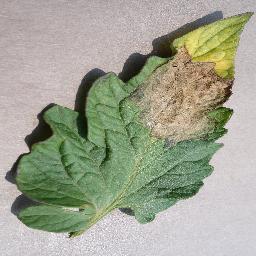
Label: Tomato___Late_blight